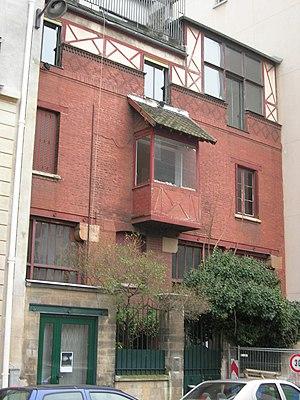
L'atelier que le sculpteur français Carlo Sarrabezolles a occupé au 16 rue des Volontaires, Paris 15e, de 1926 à sa mort en 1971
Charles, Marie, Louis, Joseph Sarrabezolles, dit Carlo Sarrabezolles, né le 27 décembre 1888 à Toulouse, et mort le 11 février 1971 à Paris, est un sculpteur français.
La rue des Volontaires est une voie située dans le quartier Necker du 15ᵉ arrondissement de Paris.
Émile André Boisseau né à Varzy le 29 mars 1842 et mort à Paris le 17 février 1923 est un sculpteur français.